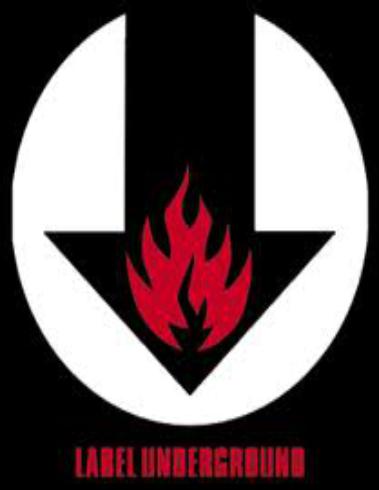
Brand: Black Label Skateboards
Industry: Clothes